Alameda Community Learning Center

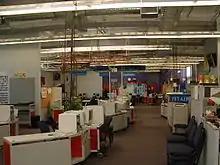
The center (an area for learners to work) from a past campus

Alameda Community Learning Center (ACLC), formerly known as Arthur Andersen Community Learning Center, is a 6th–12th grade public charter school located in Alameda, California, United States. It currently shares a campus with its sister school, Nea Community Learning Center. As a school ACLC was founded on the idea of democracy and student-led education.